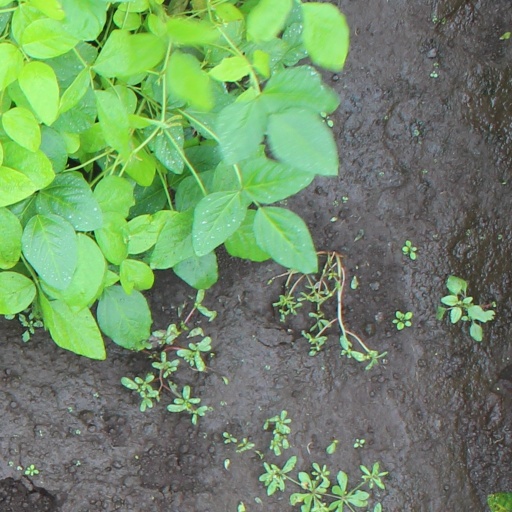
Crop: soybean